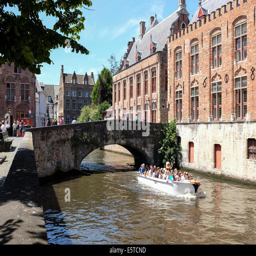
flock of tourists on a boat ride through the canal of old town